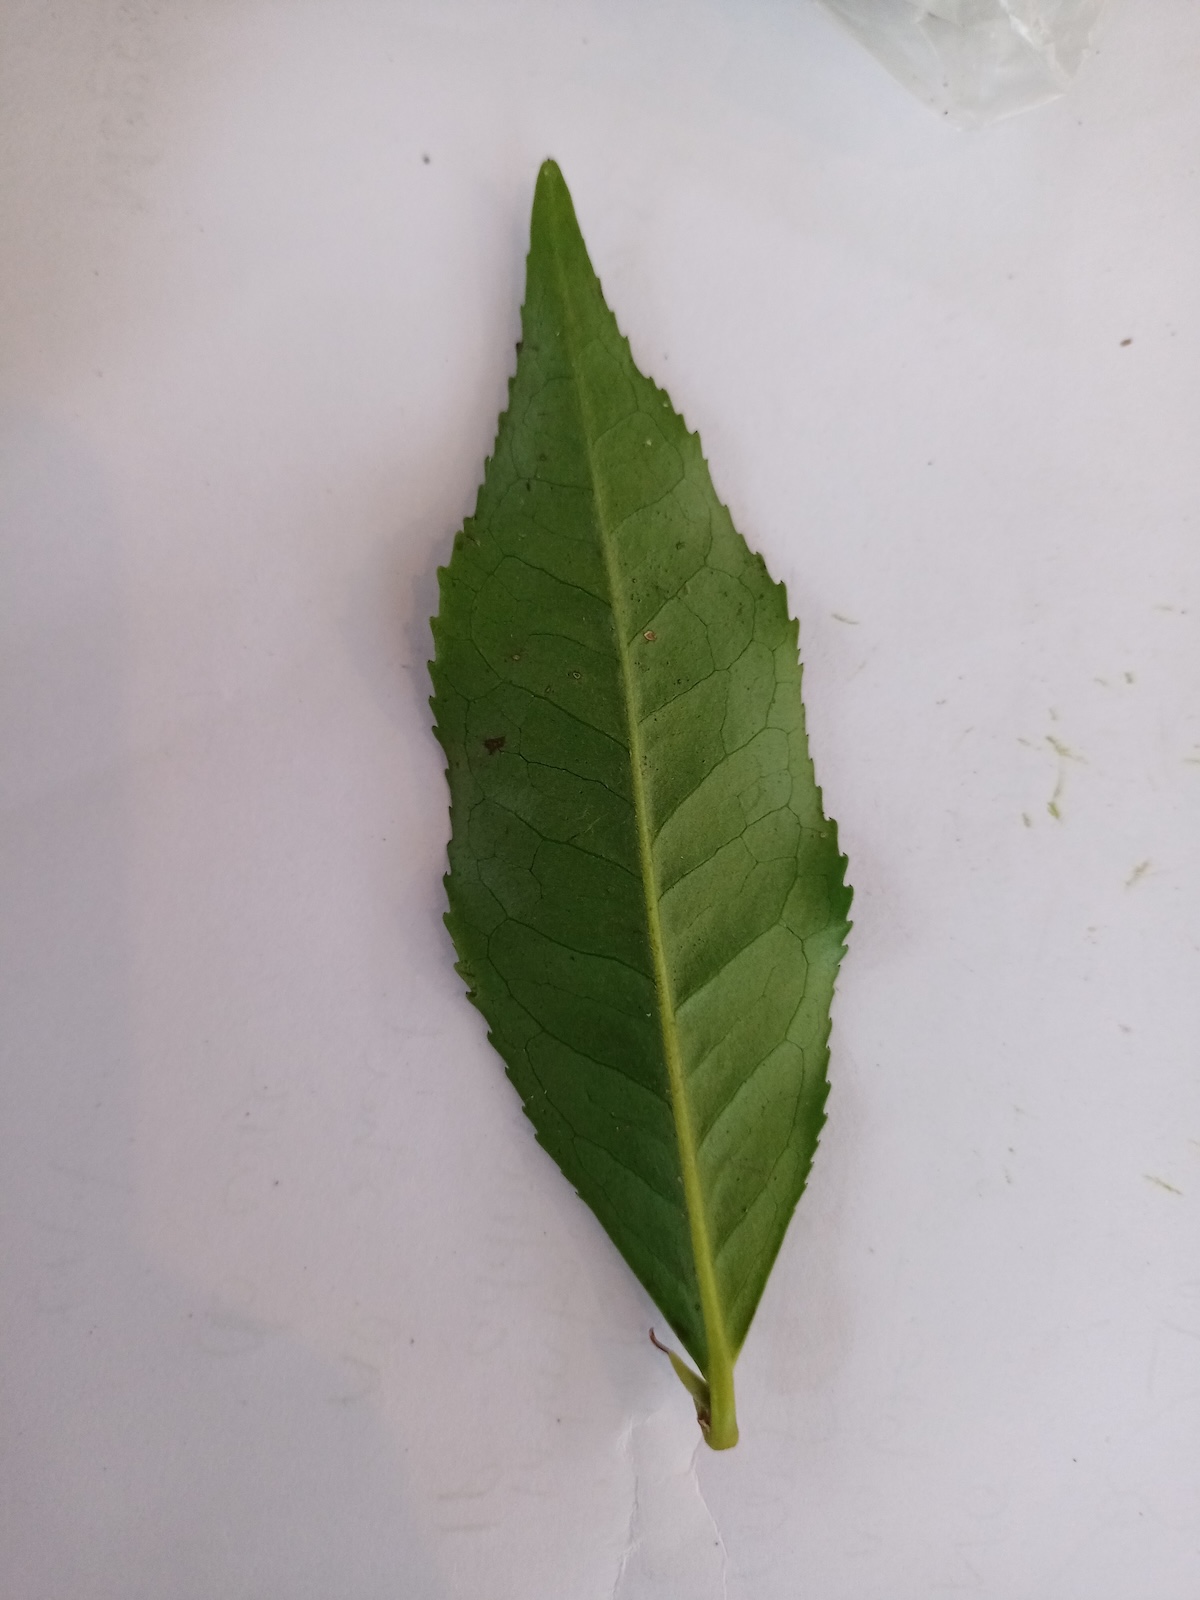
Label: Healthy leaf